Frank Howell

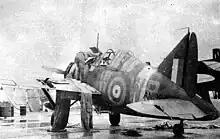
A Brewster Buffalo of No. 243 Squadron, Singapore

Posted to Singapore, Howell left the United Kingdom aboard HMS "Prince of Wales" and during his passage served as a fleet aviation officer to Admiral Tom Phillips, commander of the Eastern Fleet. On arrival at Singapore on 2 December, Howell took command of No. 243 Squadron. This was stationed at the RAF's station at Kallang and equipped with Brewster Buffalo fighters. Most of its flying personnel were inexperienced pilots of the Royal New Zealand Air Force although its flight leaders were British veterans of the Battle of Britain. Howell found conditions at Kallang to be unsatisfactory and the airfield was poorly prepared for attack. Less than a week after his arrival, the Japanese invaded British Malaya. As they advanced to Singapore, it transpired that the Buffaloes performed poorly against the Japanese fighters.